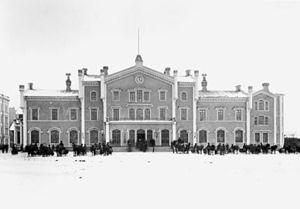
La gare centrale d'Helsinki est une gare ferroviaire finlandaise, situé sur la Place Rautatientori dans le centre d'Helsinki.